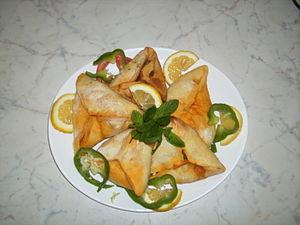
Cet article décrit les caractéristiques et les plats de la cuisine libanaise.